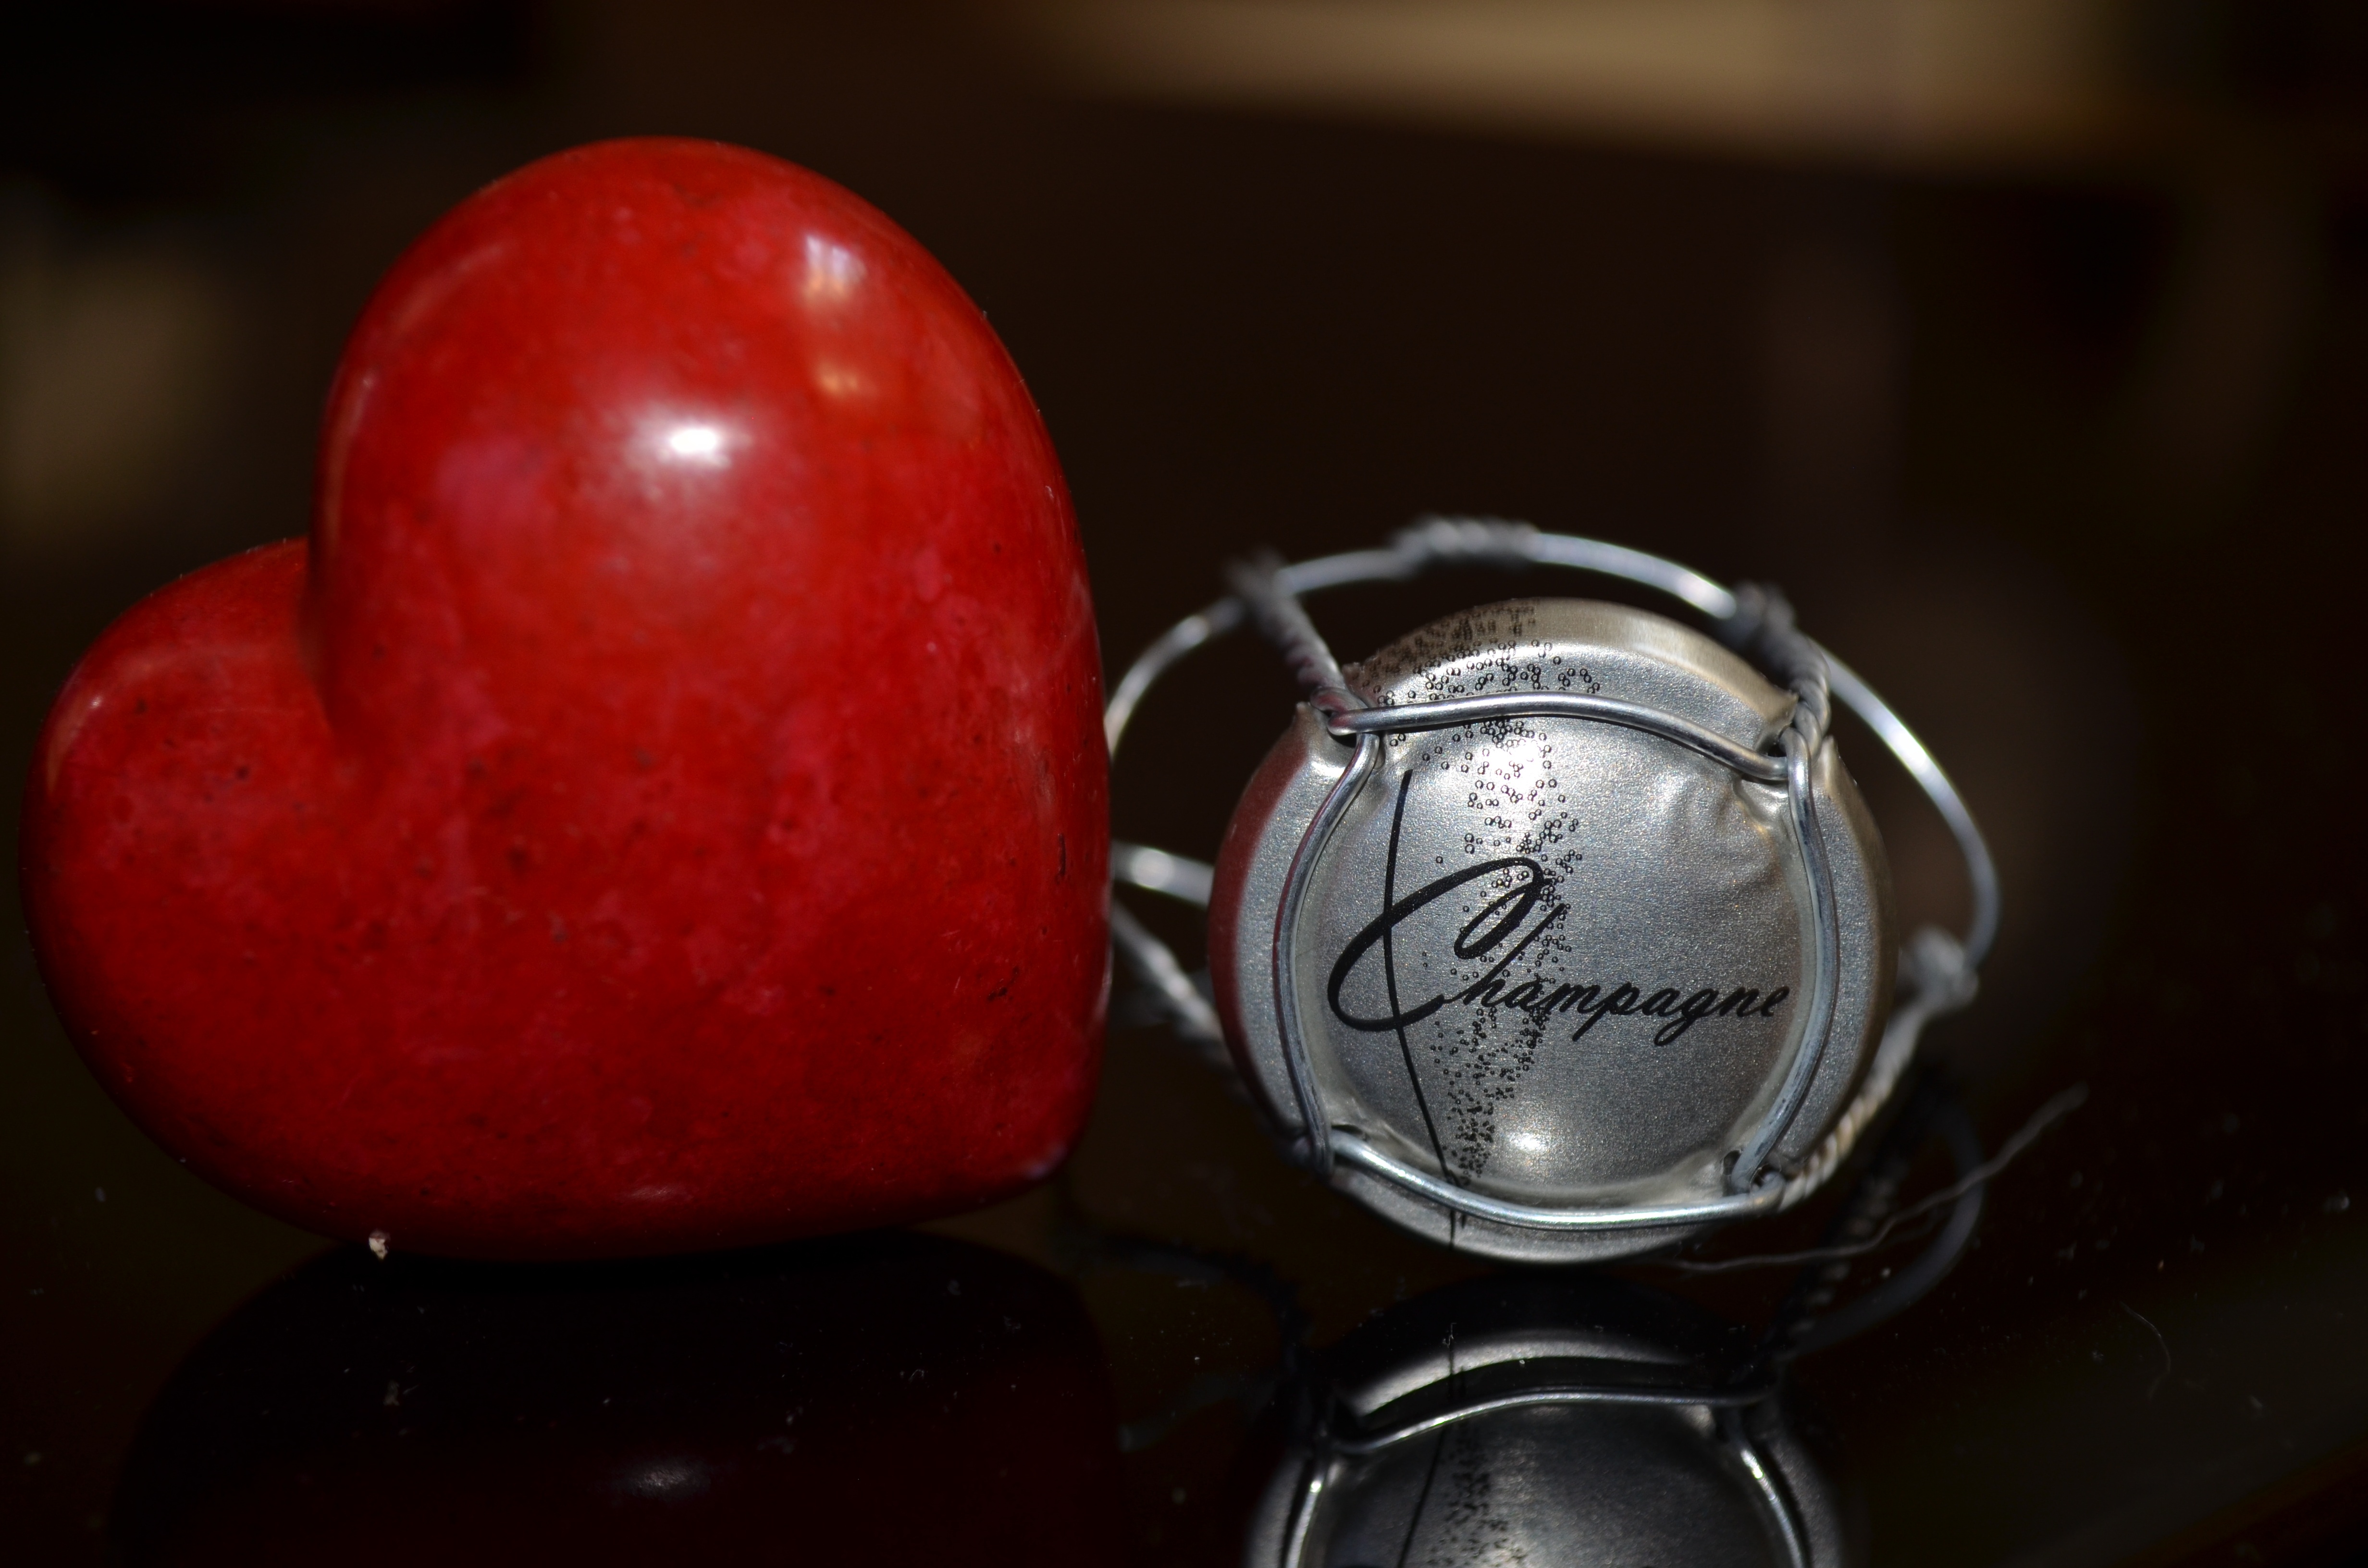
hand, celebration, love, heart, decoration, food, red, produce, romance, romantic, wedding, alcohol, human body, jewellery, luxury, party, champagne, organ, anniversary, valentine, macro photography